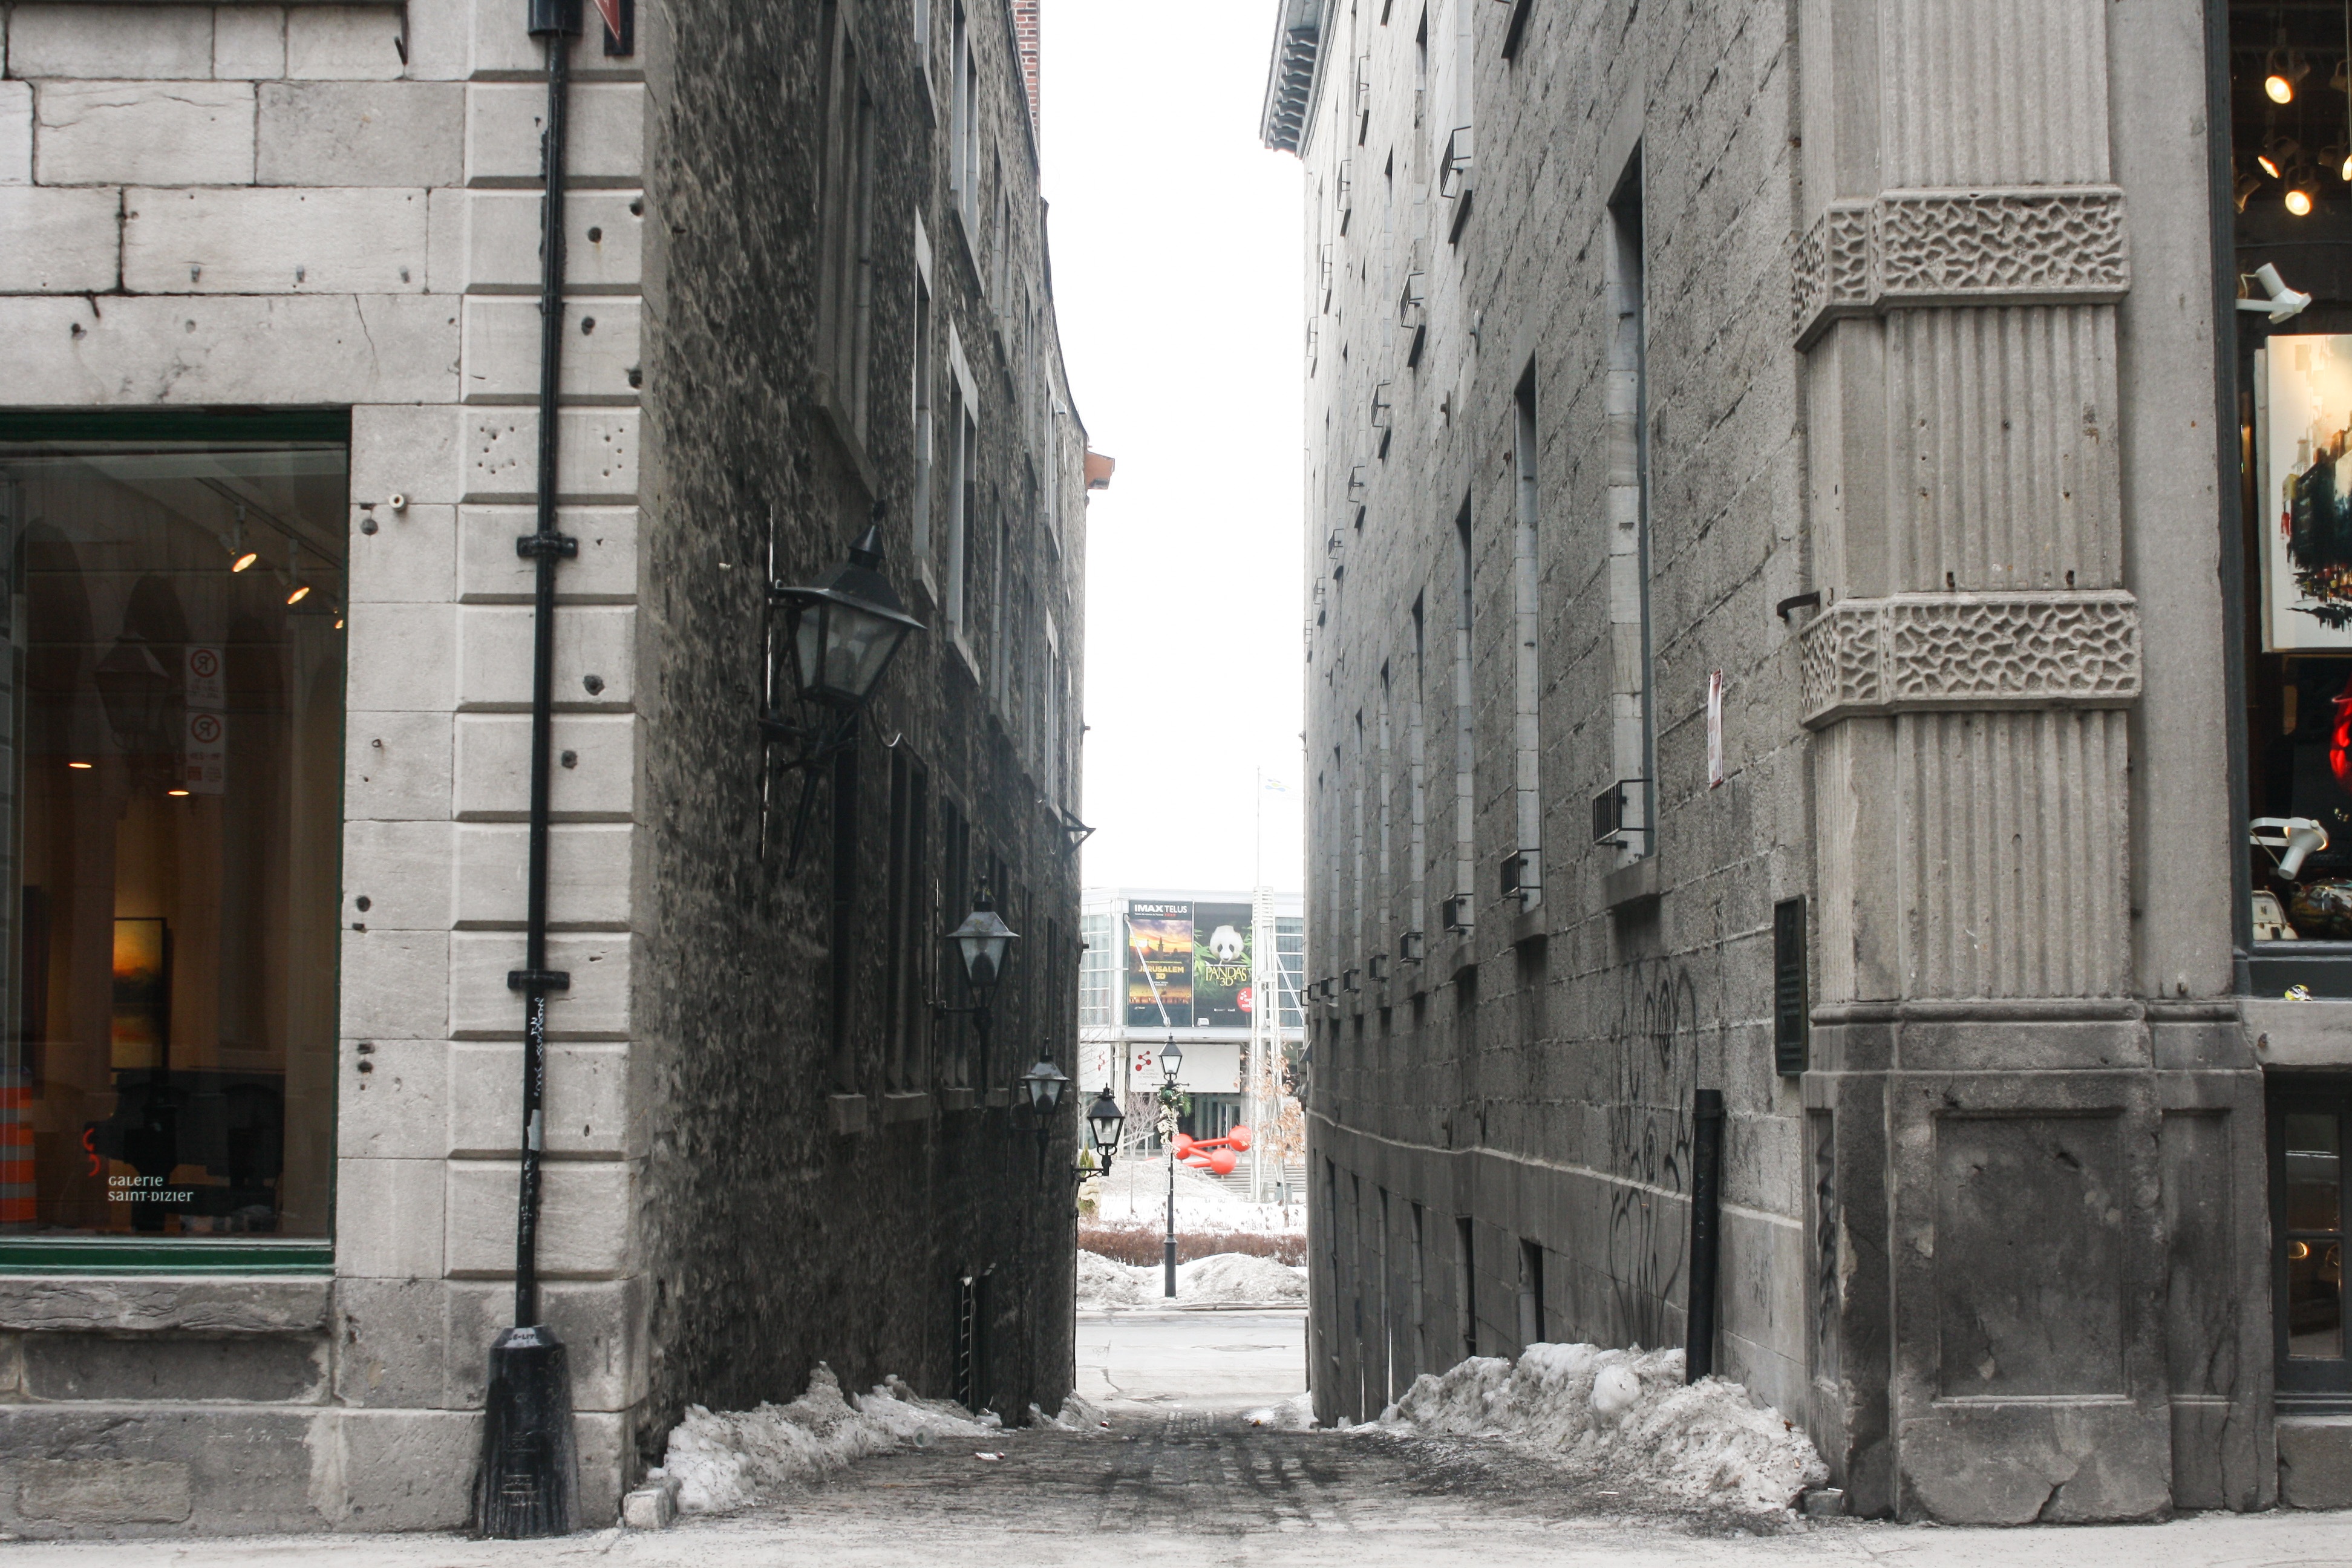
path, snow, winter, architecture, road, street, antique, town, old, alley, city, wall, cityscape, downtown, color, weather, landmark, facade, business, attraction, historic, tourism, season, buildings, canada, infrastructure, quebec, montreal, neighbourhood, urban area, human settlement